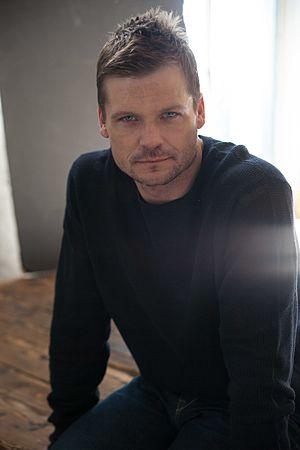
Bailey Chase, né Bailey Chase Luetgert, le 1ᵉʳ mai 1972 à Chicago, est un acteur américain.